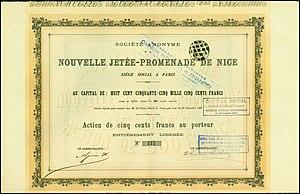
La Jetée-Promenade de Nice est un ancien bâtiment, construit sur pilotis sur la mer face au jardin public en 1882 et détruit en 1944. Elle avait une vocation ludique et touristique pour contenter les touristes, Anglais notamment, qui affluaient sur la Côte d’Azur. La jetée niçoise s'inspirait en bonne part de la Jetée de Brighton.